Seymouria

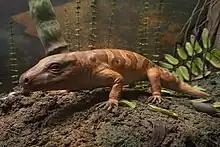
A "Seymouria" model at the Milwaukee Public Museum

Romer (1928) was among the first authors to discuss the biological implications of "Seymouria"'s skeleton. He argued that the robust limbs and wide-set body supported the idea that it was a strong, terrestrial animal with a sprawling gait. However, he also noted that Permian trackways generally support the idea that terrestrial tetrapods from this time period were not belly-draggers, but instead were strong enough to keep their bodies off of the ground. As with other paleontologists around the time, Romer assumed that "Seymouria" had a reptilian (or amniote) mode of reproduction, with eggs laid on dry land and protected from the elements by an amnion membrane.